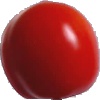
Label: Tomato 4